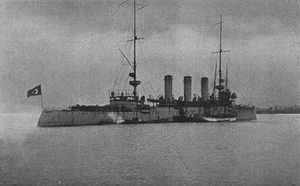
Türk Deniz Kuvvetleri / Historie / Den osmanniske flåde efter våbenstilstanden i Mudros
Den tyrkiske krydser Hamidiye
Türk Deniz Kuvvetleri er den maritime del af Tyrkiets forsvar.